Kyrie Irving

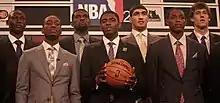
Irving (with ball) at the 2011 NBA draft with other draftees

Irving announced that he would forgo his final three seasons of eligibility and enter the 2011 NBA draft, where Irving was selected with the first overall pick by the Cleveland Cavaliers. He was named to the 2012 Rising Stars Challenge, where he played for Team Chuck. Irving scored 34 points in the game, going 8-of-8 from three-point range, and earned MVP honors. He also won the 2012 NBA Rookie of the Year Award with 117 of a possible 120 first-place votes. Irving was the only unanimous selection to the NBA All-Rookie First Team. For the season, he averaged 18.5 points, 5.4 assists and shot 46.9% from the field, including 39.9% on three-pointers.